Zionist Commission

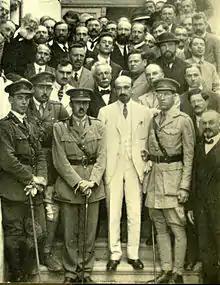
Chaim Weizmann and the Zionist Commission, 1918. Also pictured: Edwin Samuel, W.G.A. Ormsby-Gore, Israel Sieff, Leon Simon, James de Rothschild and Joseph Sprinzak.

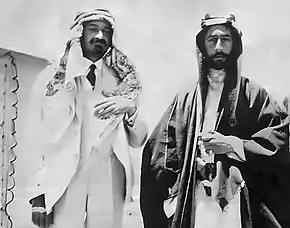
Emir Feisal I (right) and Chaim Weizmann (also wearing Arab dress as a sign of friendship) in Syria in 1918. At this time Feisal was living in Syria not Iraq.

Zionist Commission for Palestine was a commission chaired by Chaim Weizmann, president of the British Zionist Federation following British promulgation of the pro-Zionist, Balfour Declaration. The Commission was formed in March 1918 and went to Palestine to study conditions and submit recommendations to the British authorities.